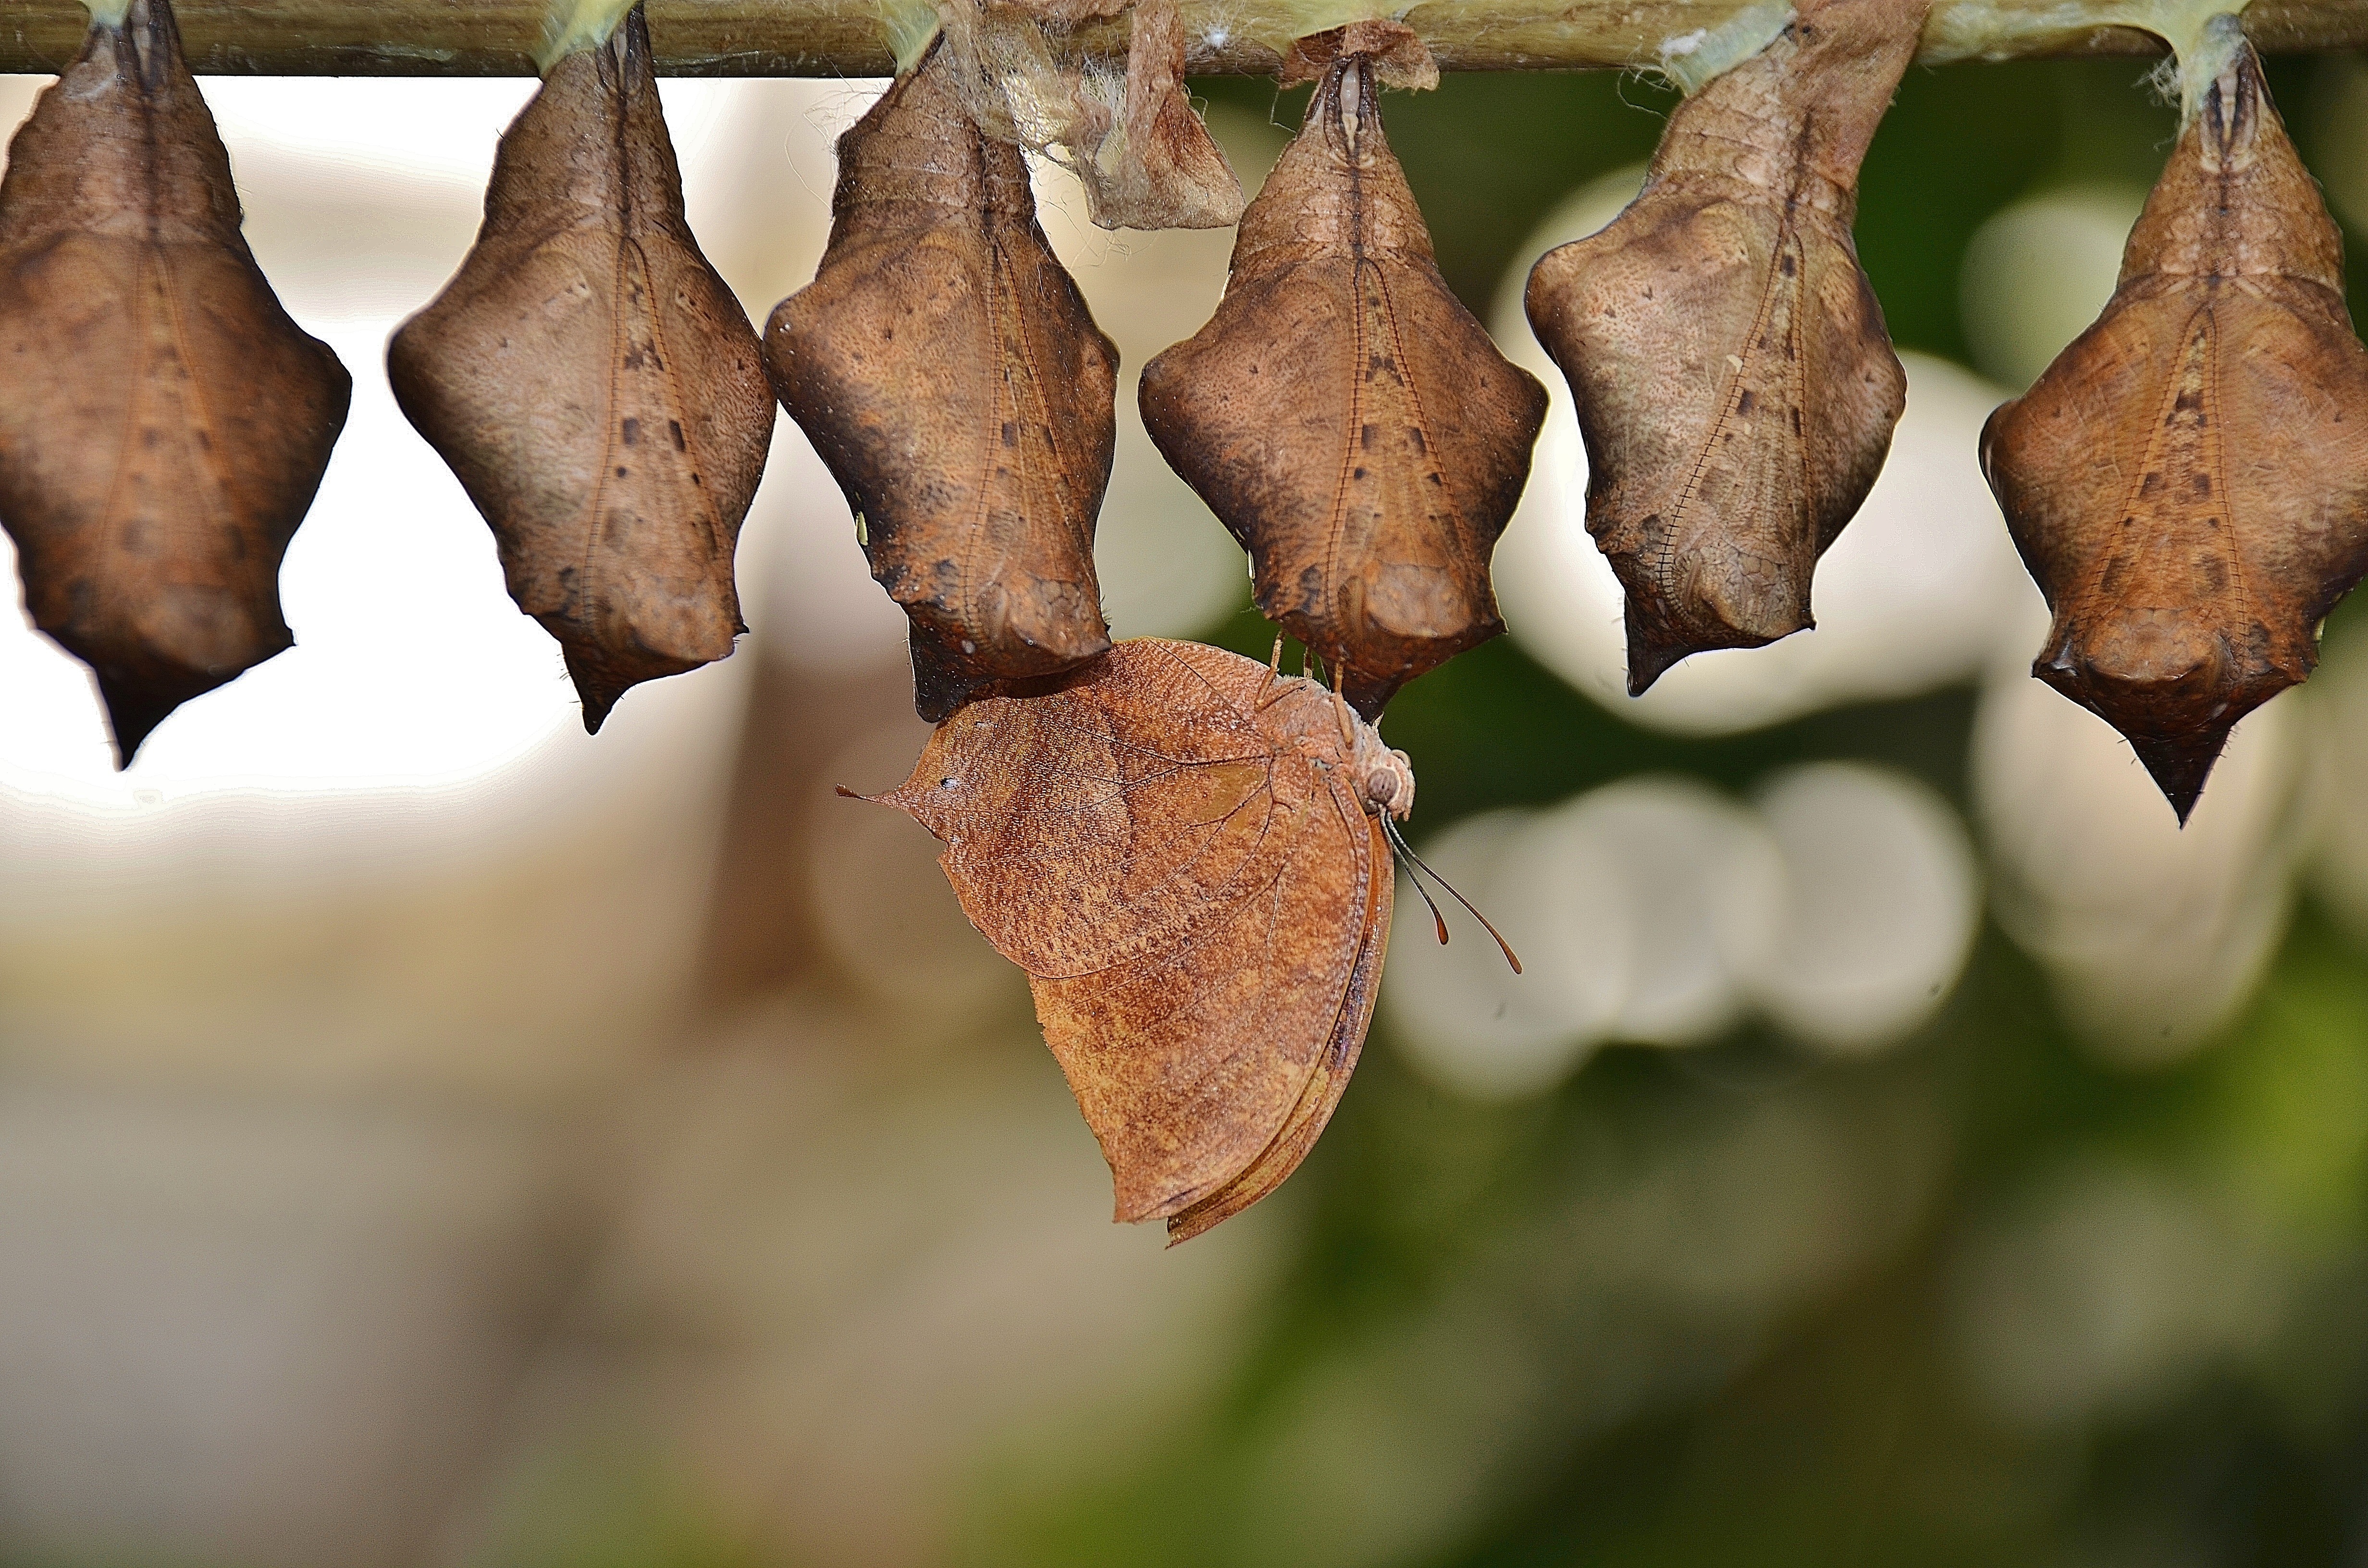
tree, nature, branch, plant, leaf, flower, food, produce, macro, butterfly, flora, fauna, close up, butterflies, papilionidae, larva, macro photography, larvae, cocoons, plant stem, insect larvae, parides iphidamas